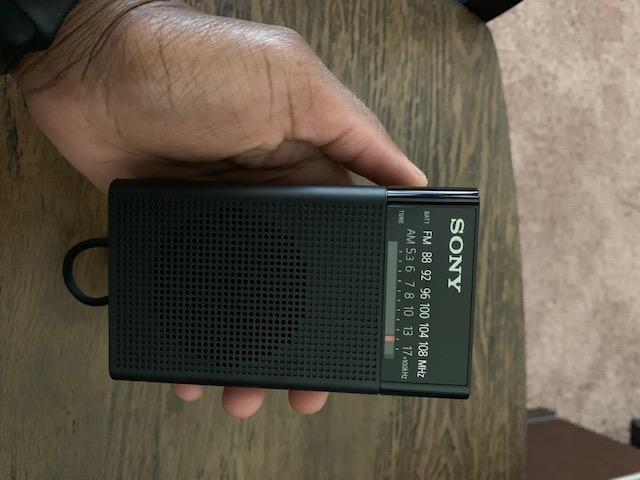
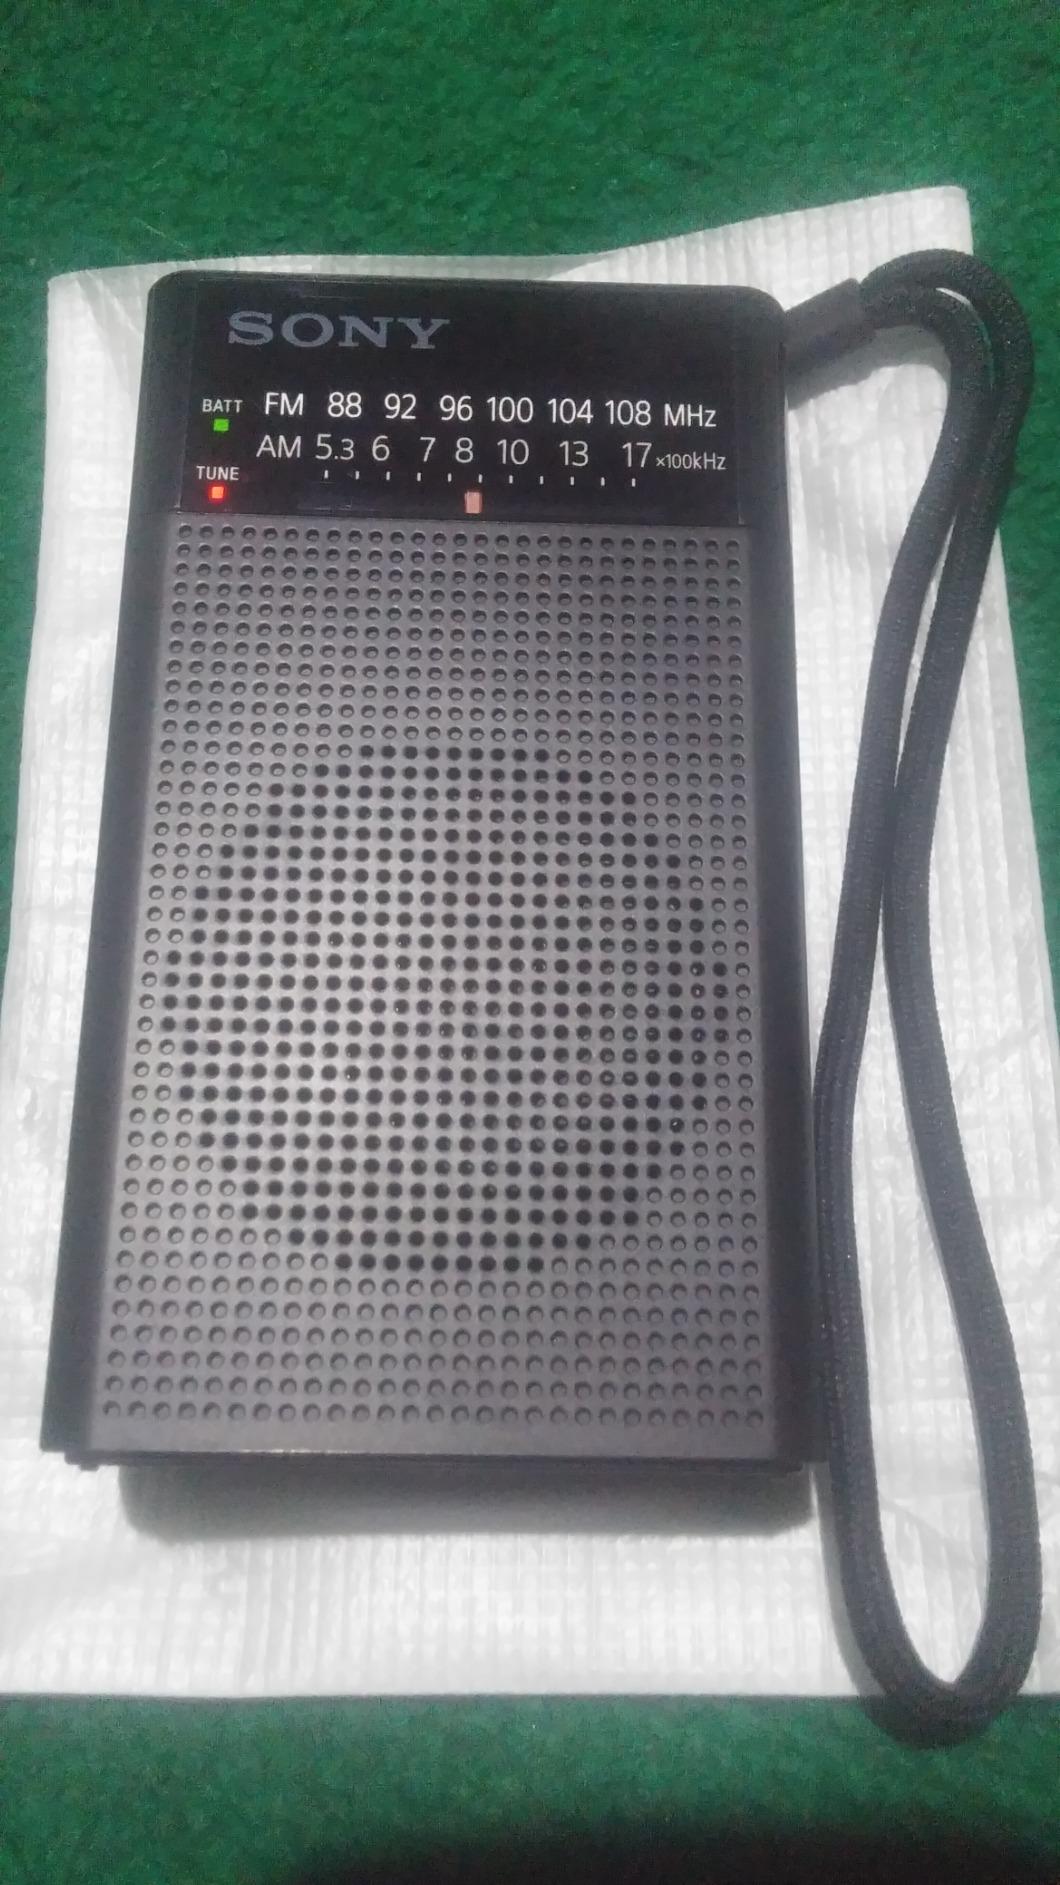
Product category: radio
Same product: yes